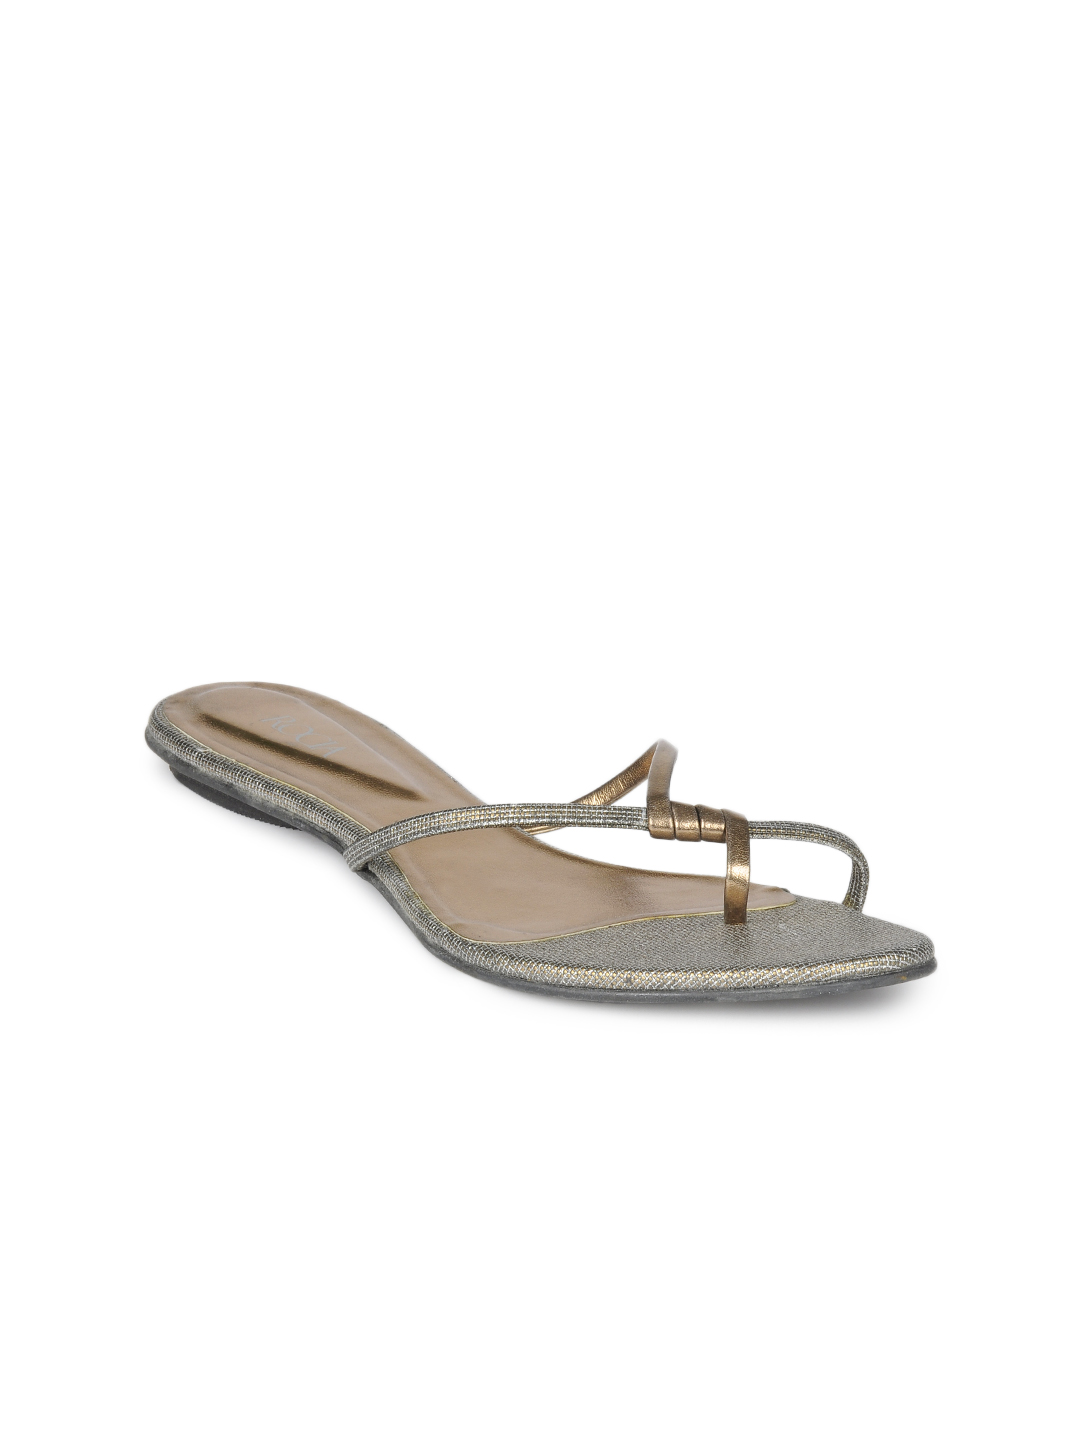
Rocia Women Copper Flats
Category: Footwear / Shoes / Heels
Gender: Women
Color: Copper
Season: Winter 2012
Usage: Casual